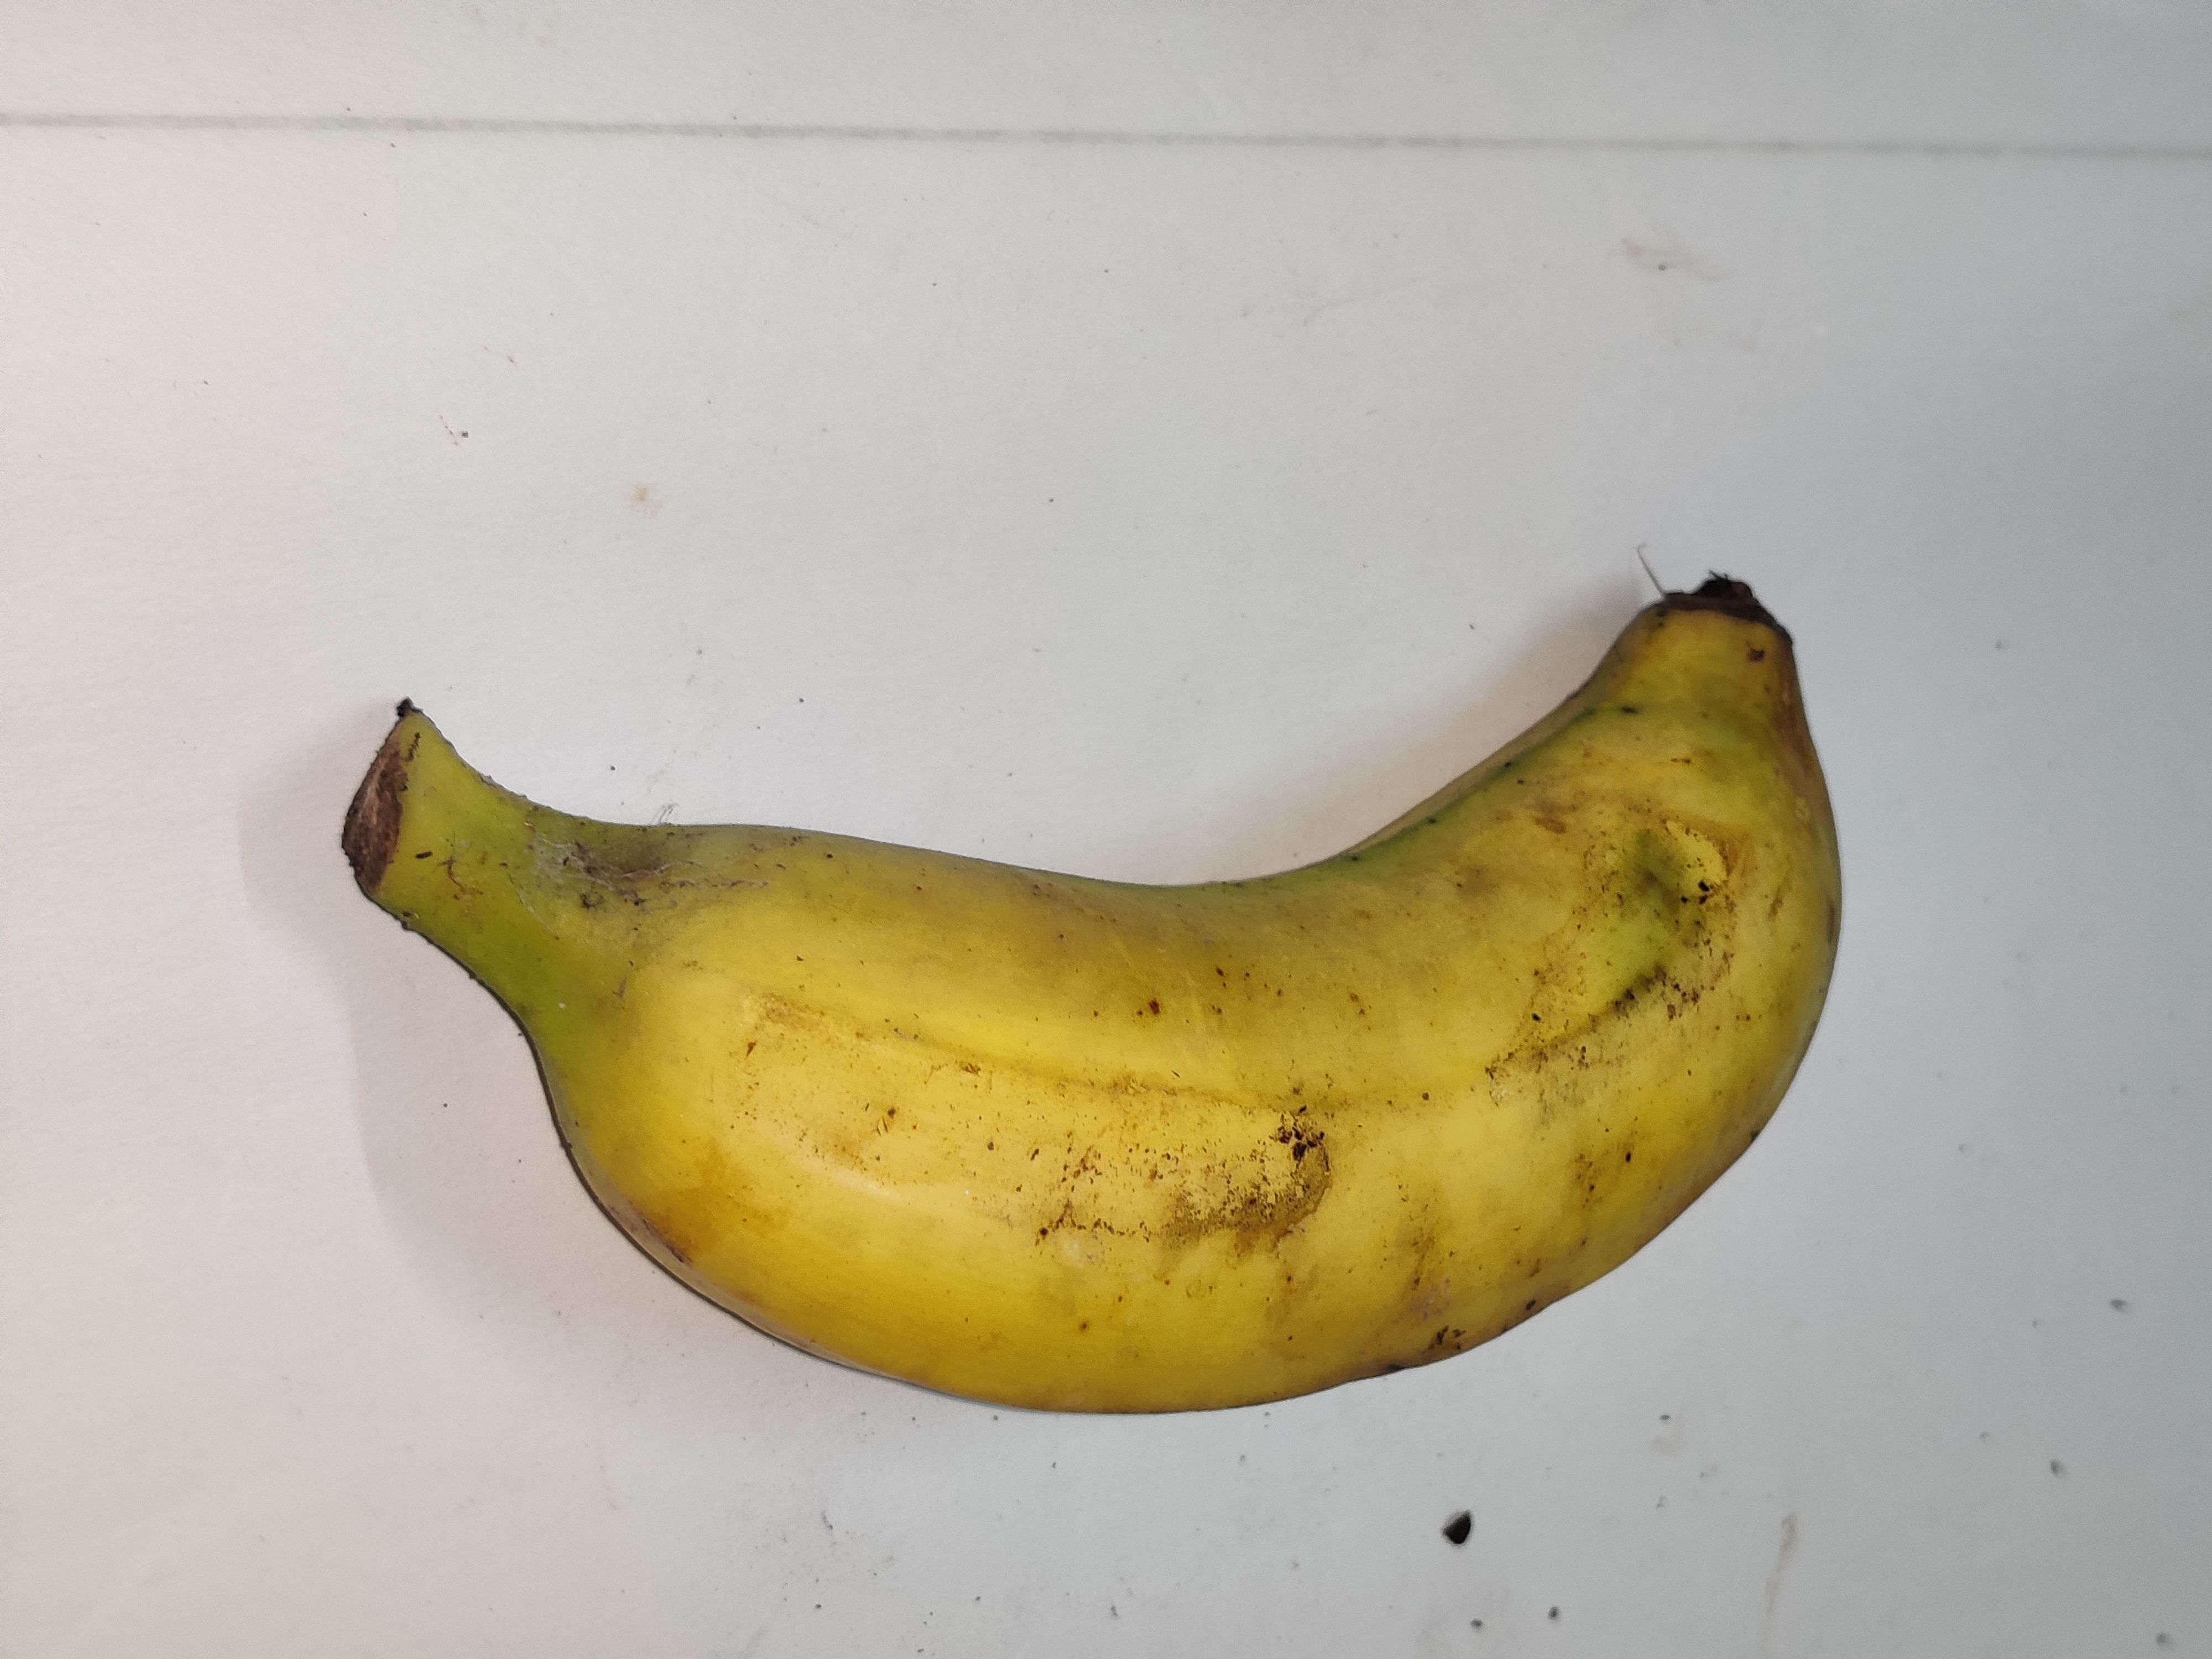
Fruit: banana
Grade: 1st-grade